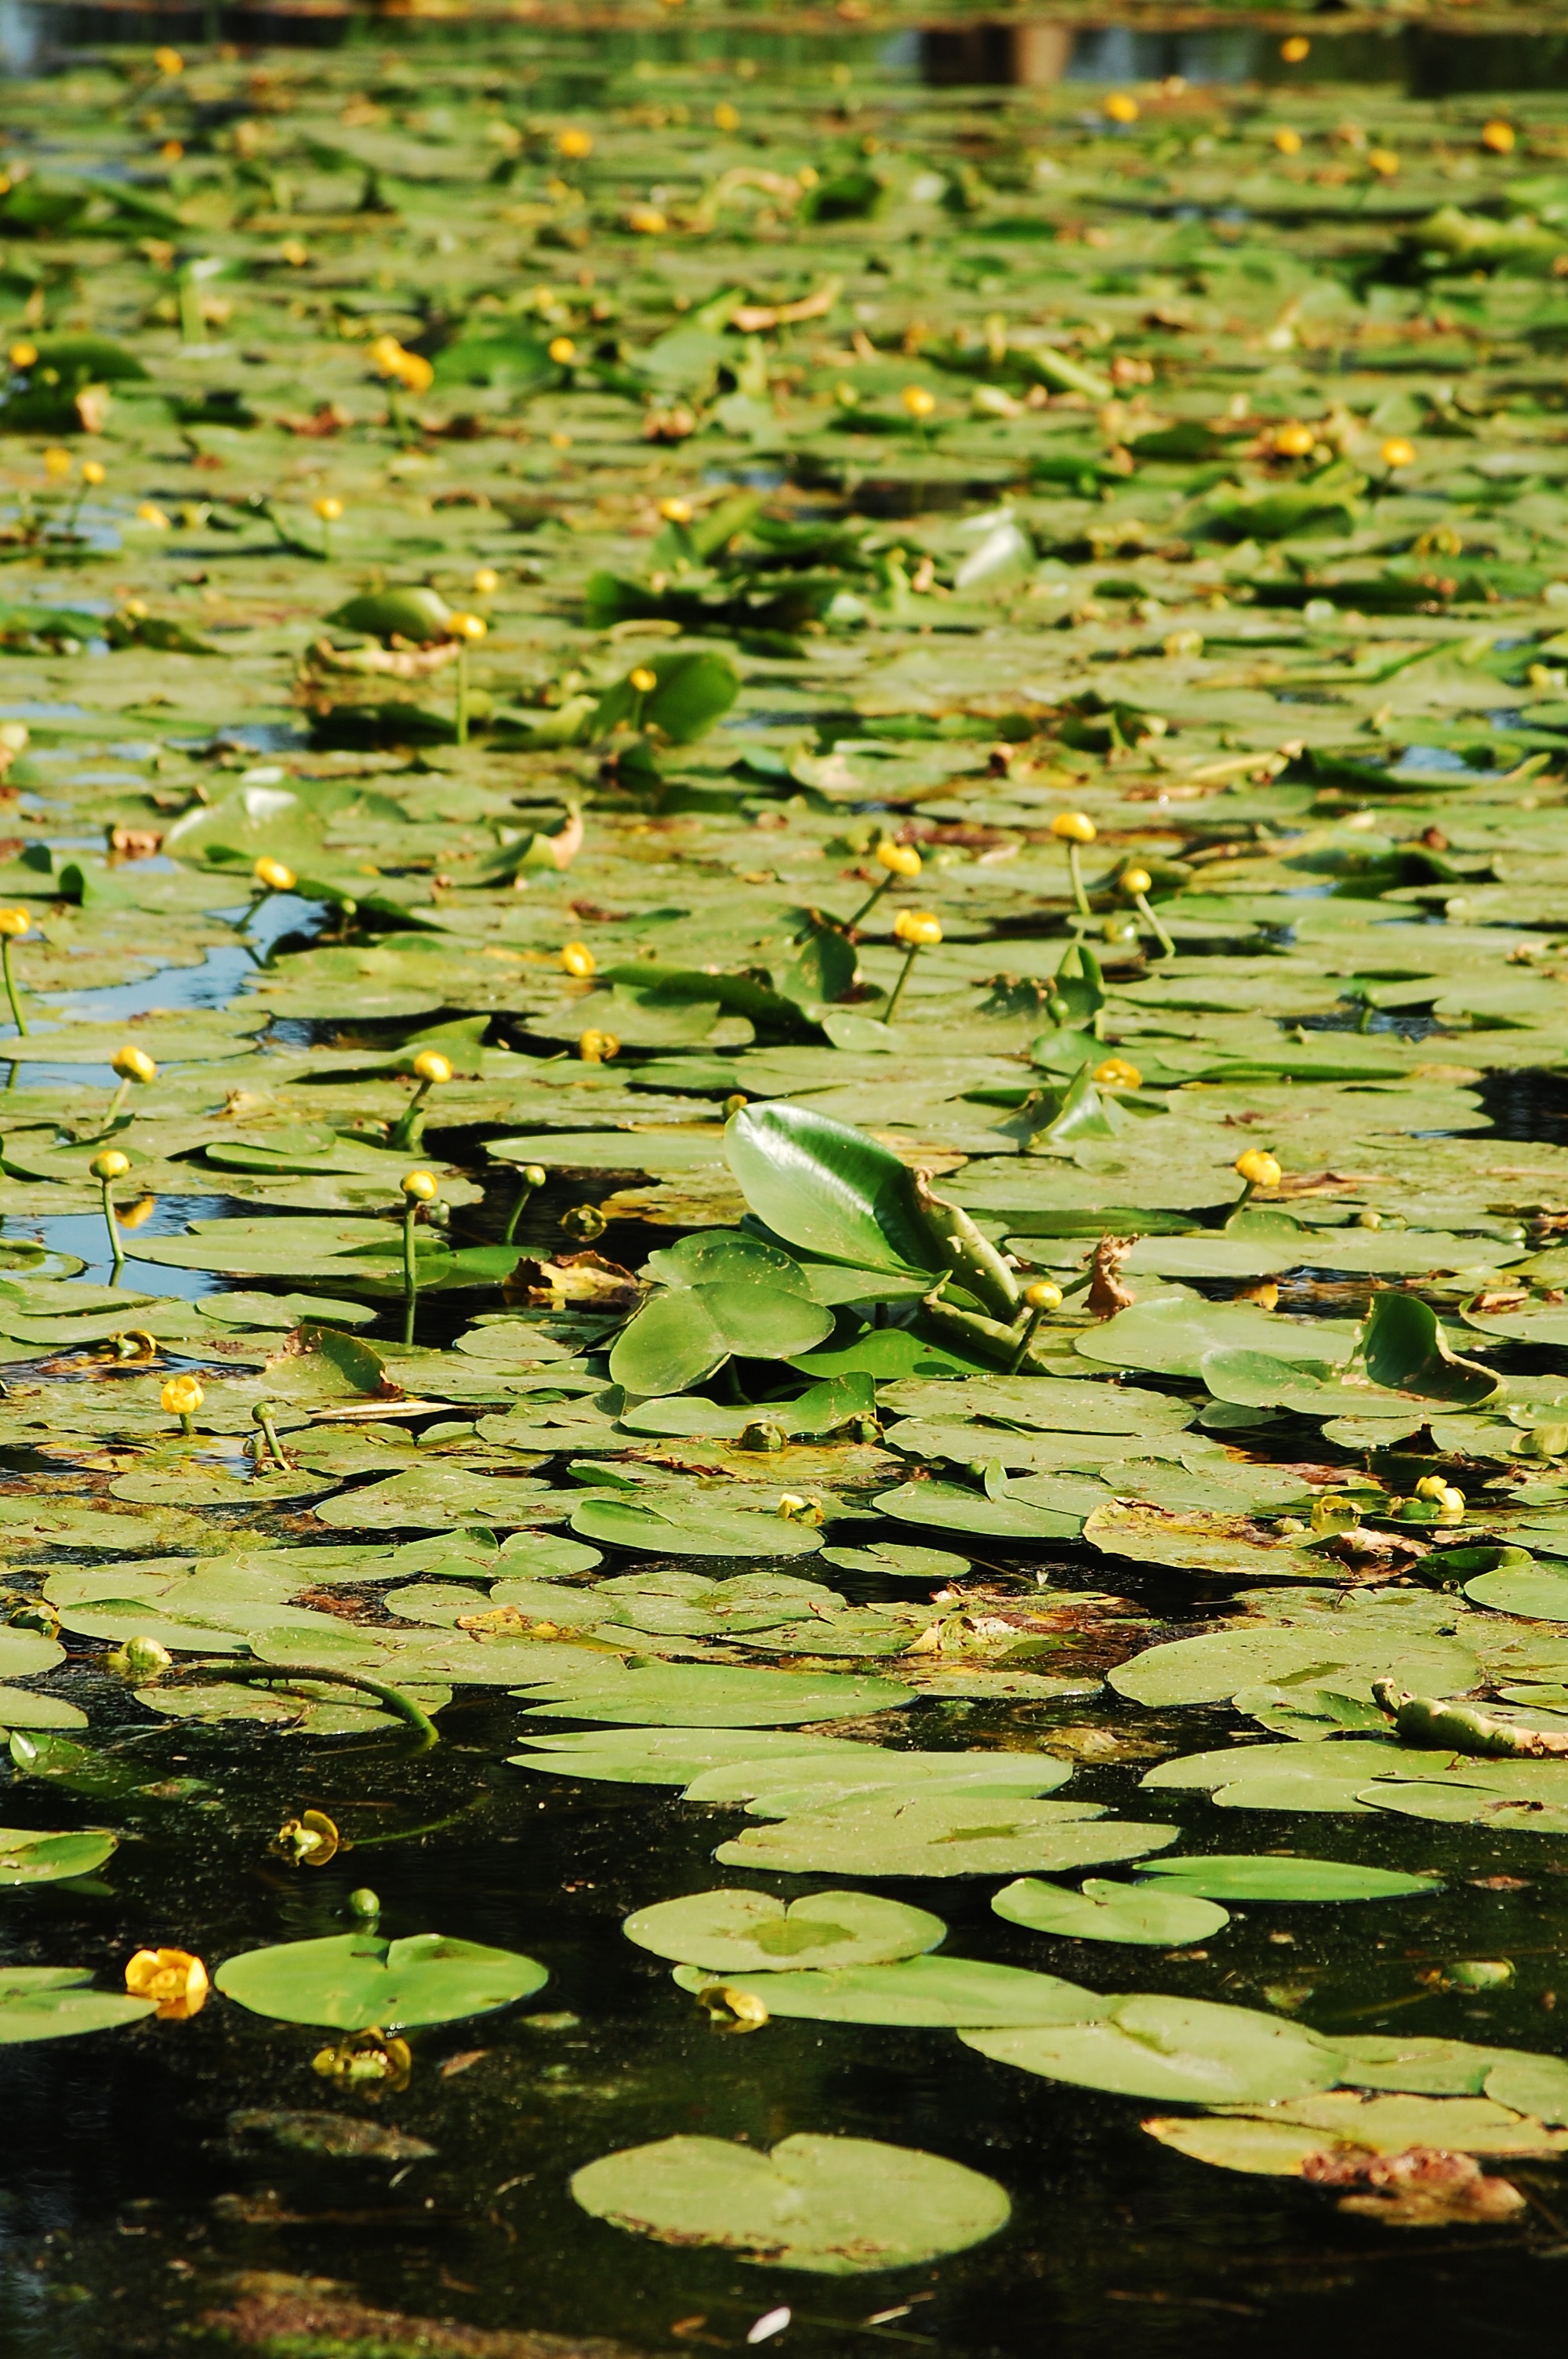
tree, water, nature, grass, swamp, plant, lawn, leaf, flower, pond, green, reflection, autumn, botany, garden, water lily, wetland, habitat, ecosystem, teichplanze, lake rose, garden pond, fish pond, natural environment